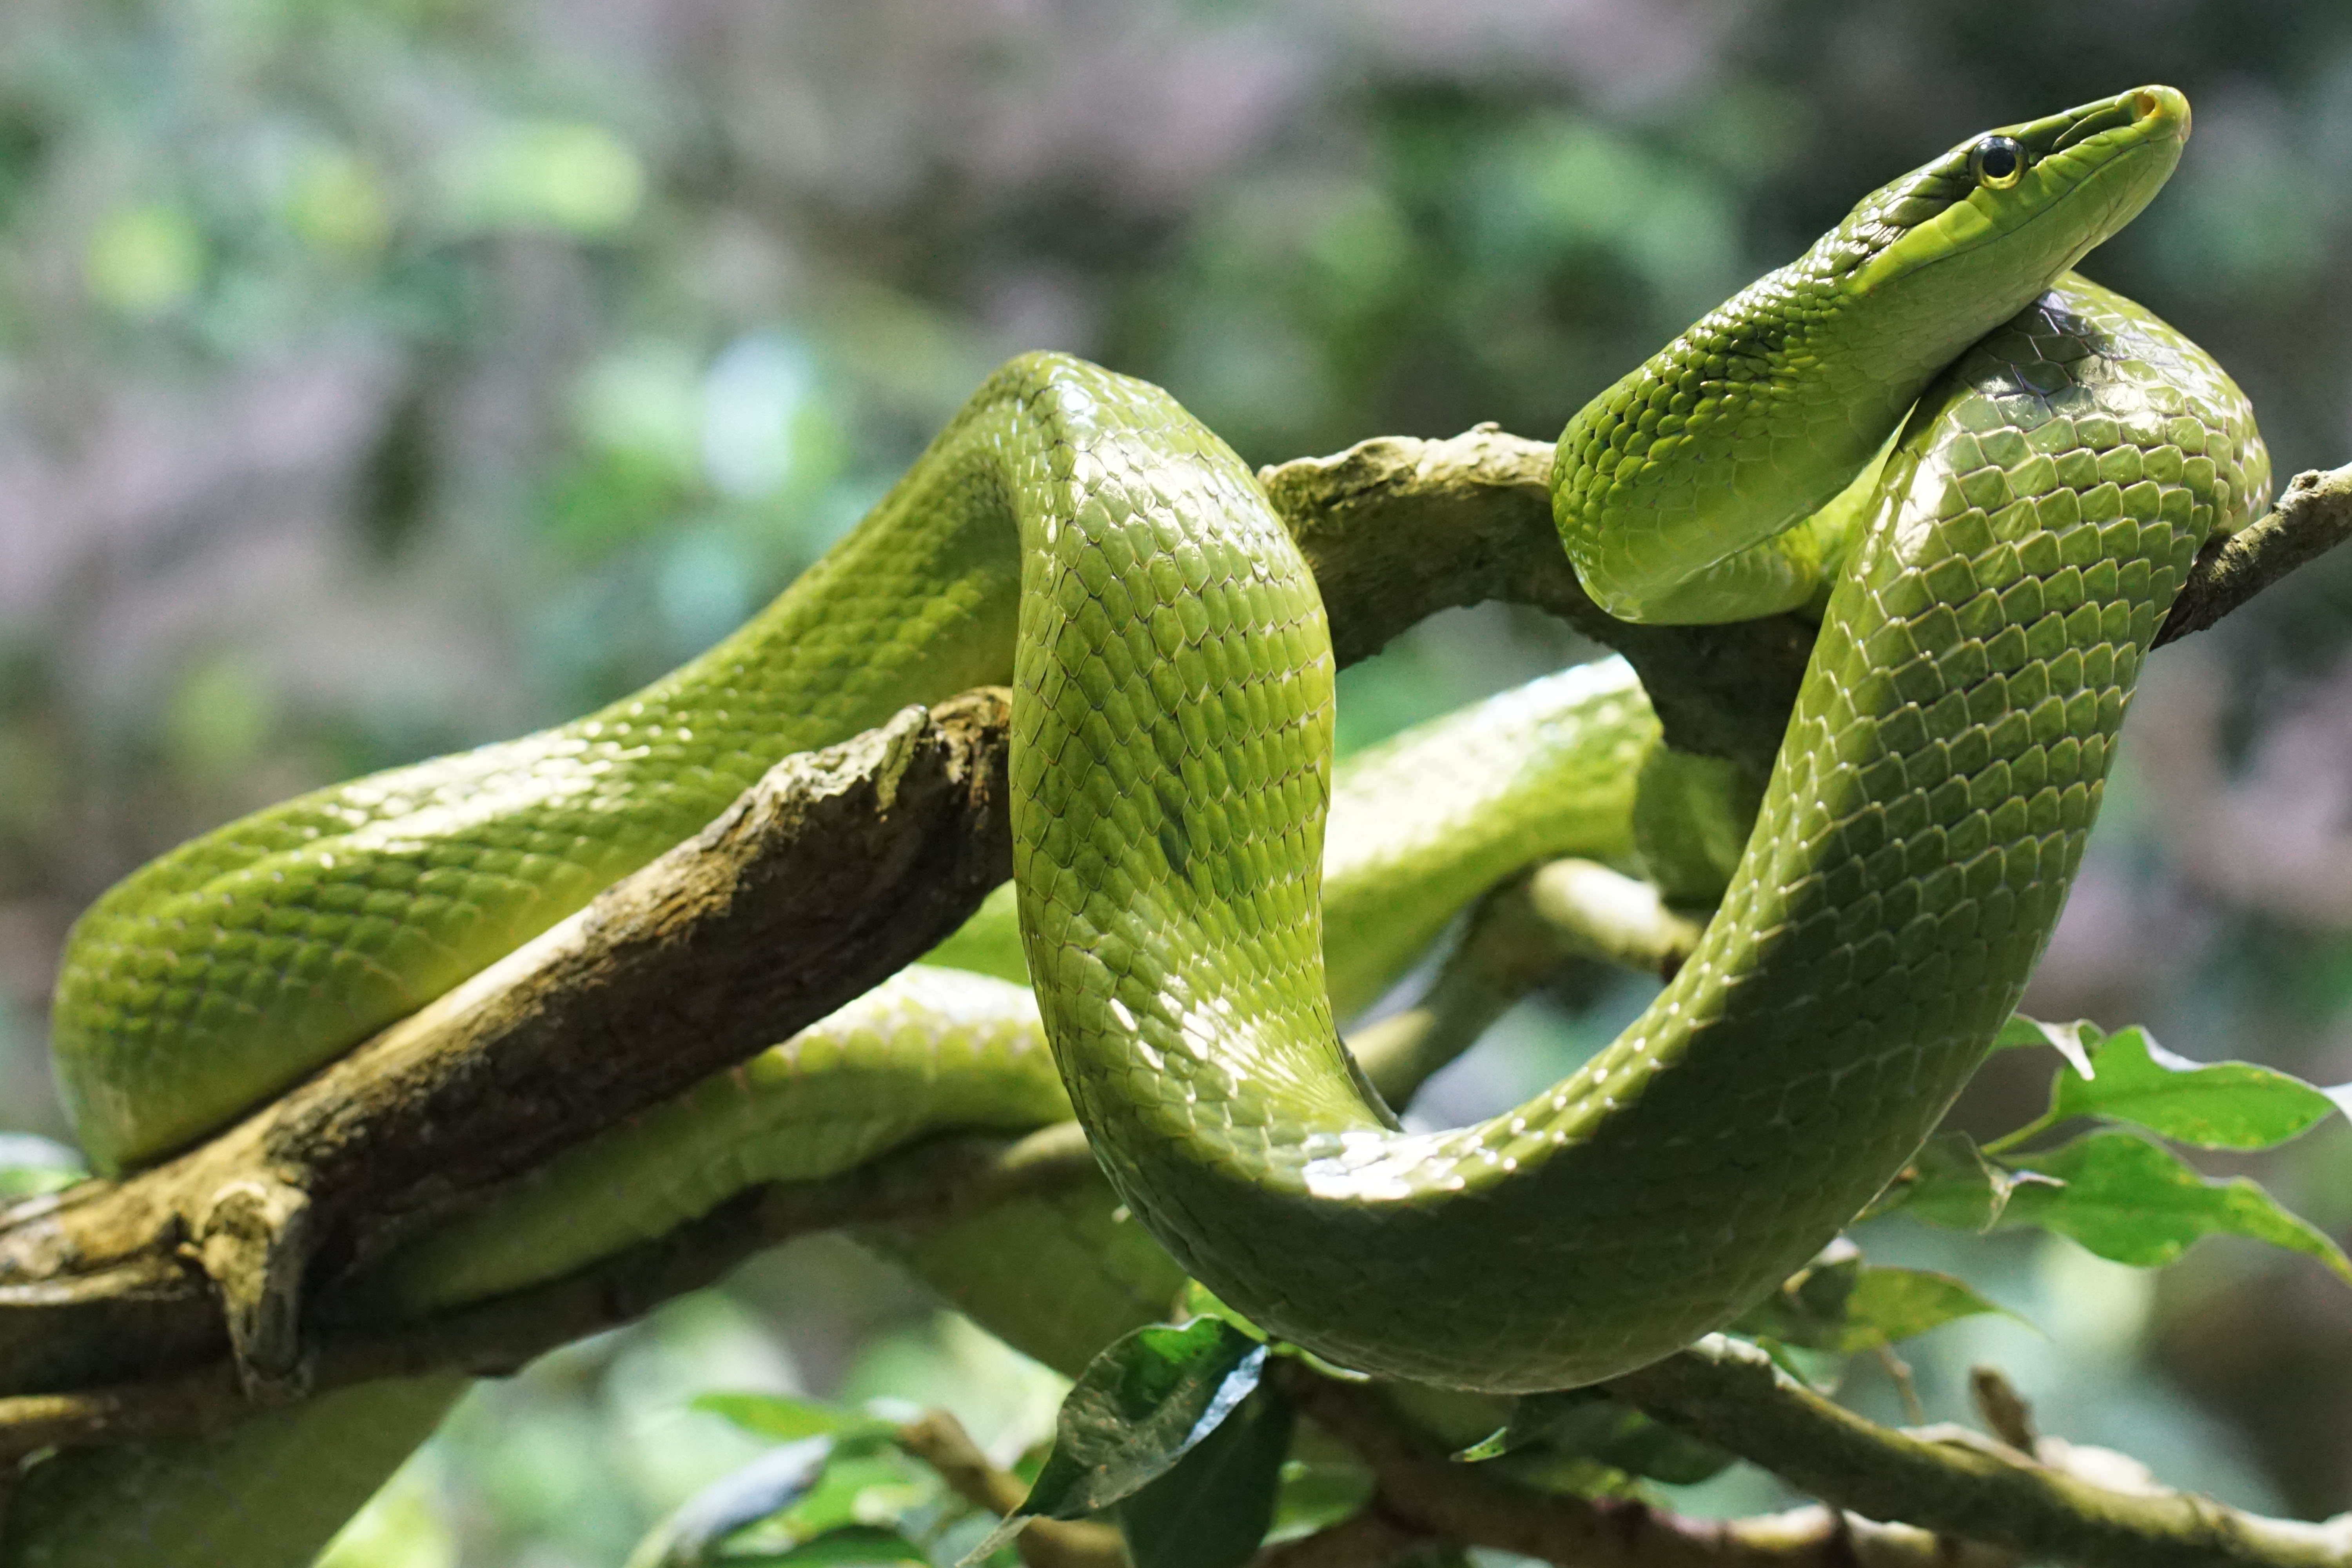
green, reptile, fauna, snake, vertebrate, serpent, lacerta, non toxic, mamba, scaled reptile, lacertidae, western green mamba